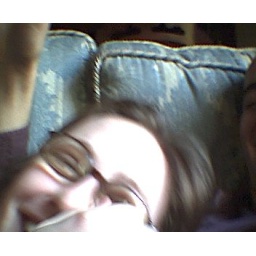
On the sofa in Osterley Mansions, the house Emma and others were renting up in Osterley.